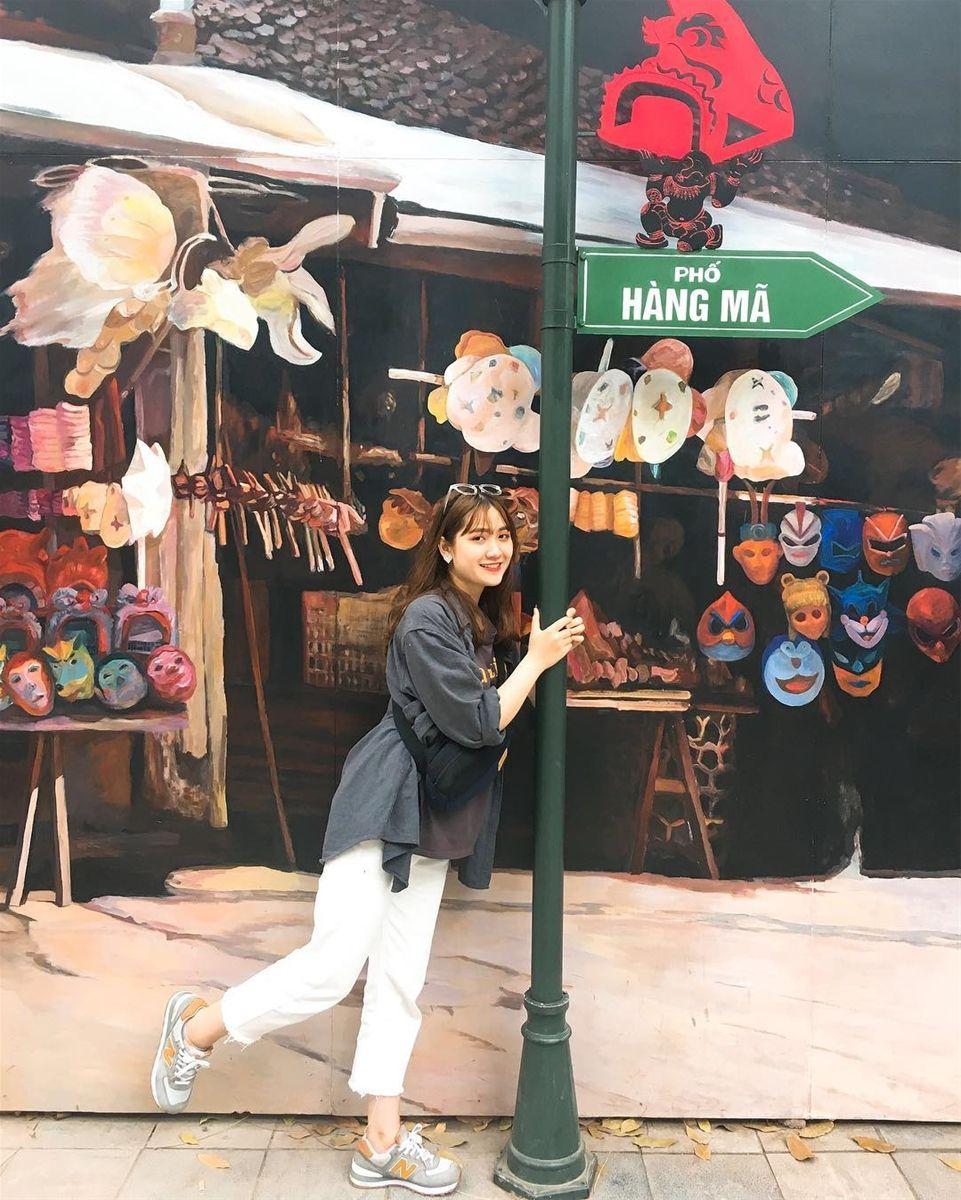
có một cô gái đang ôm một cái cột màu xanh